Robin K. Dhowan

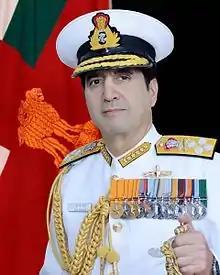
Official Indian Navy portrait of Adm. Robin K. Dhowan, CNS

Admiral Rabinder "Robin" Kumar Dhowan PVSM, AVSM, YSM, ADC was the 22nd Chief of Naval Staff of the Indian Navy. He assumed office on 17 April 2014, succeeding Admiral D.K. Joshi.